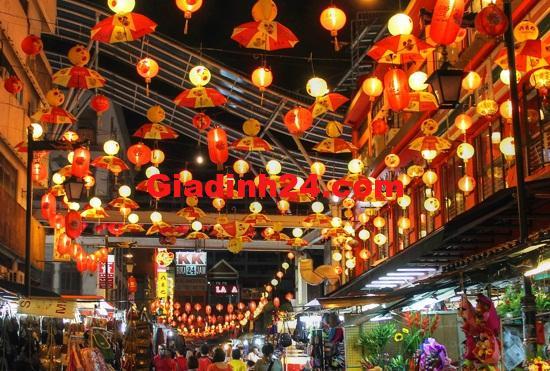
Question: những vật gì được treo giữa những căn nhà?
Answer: những chiếc dù và đèn lồng được treo giữa những căn nhà